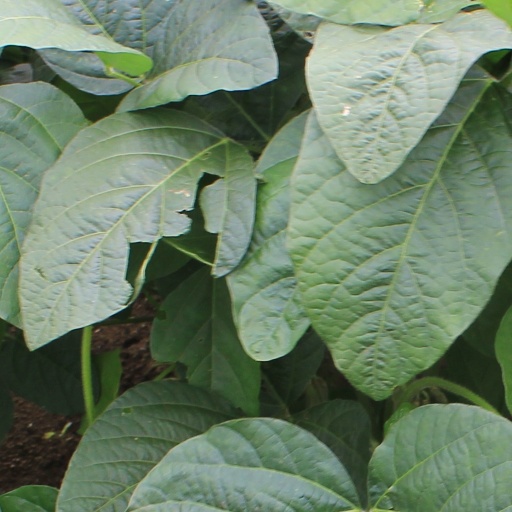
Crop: soybean